Nina Coote

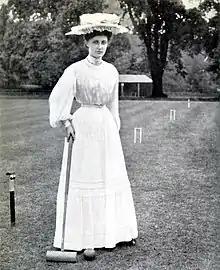
Coote in 1906

Nina Edith Coote (23 September 1883 – 6 January 1945) was an Irish croquet player.